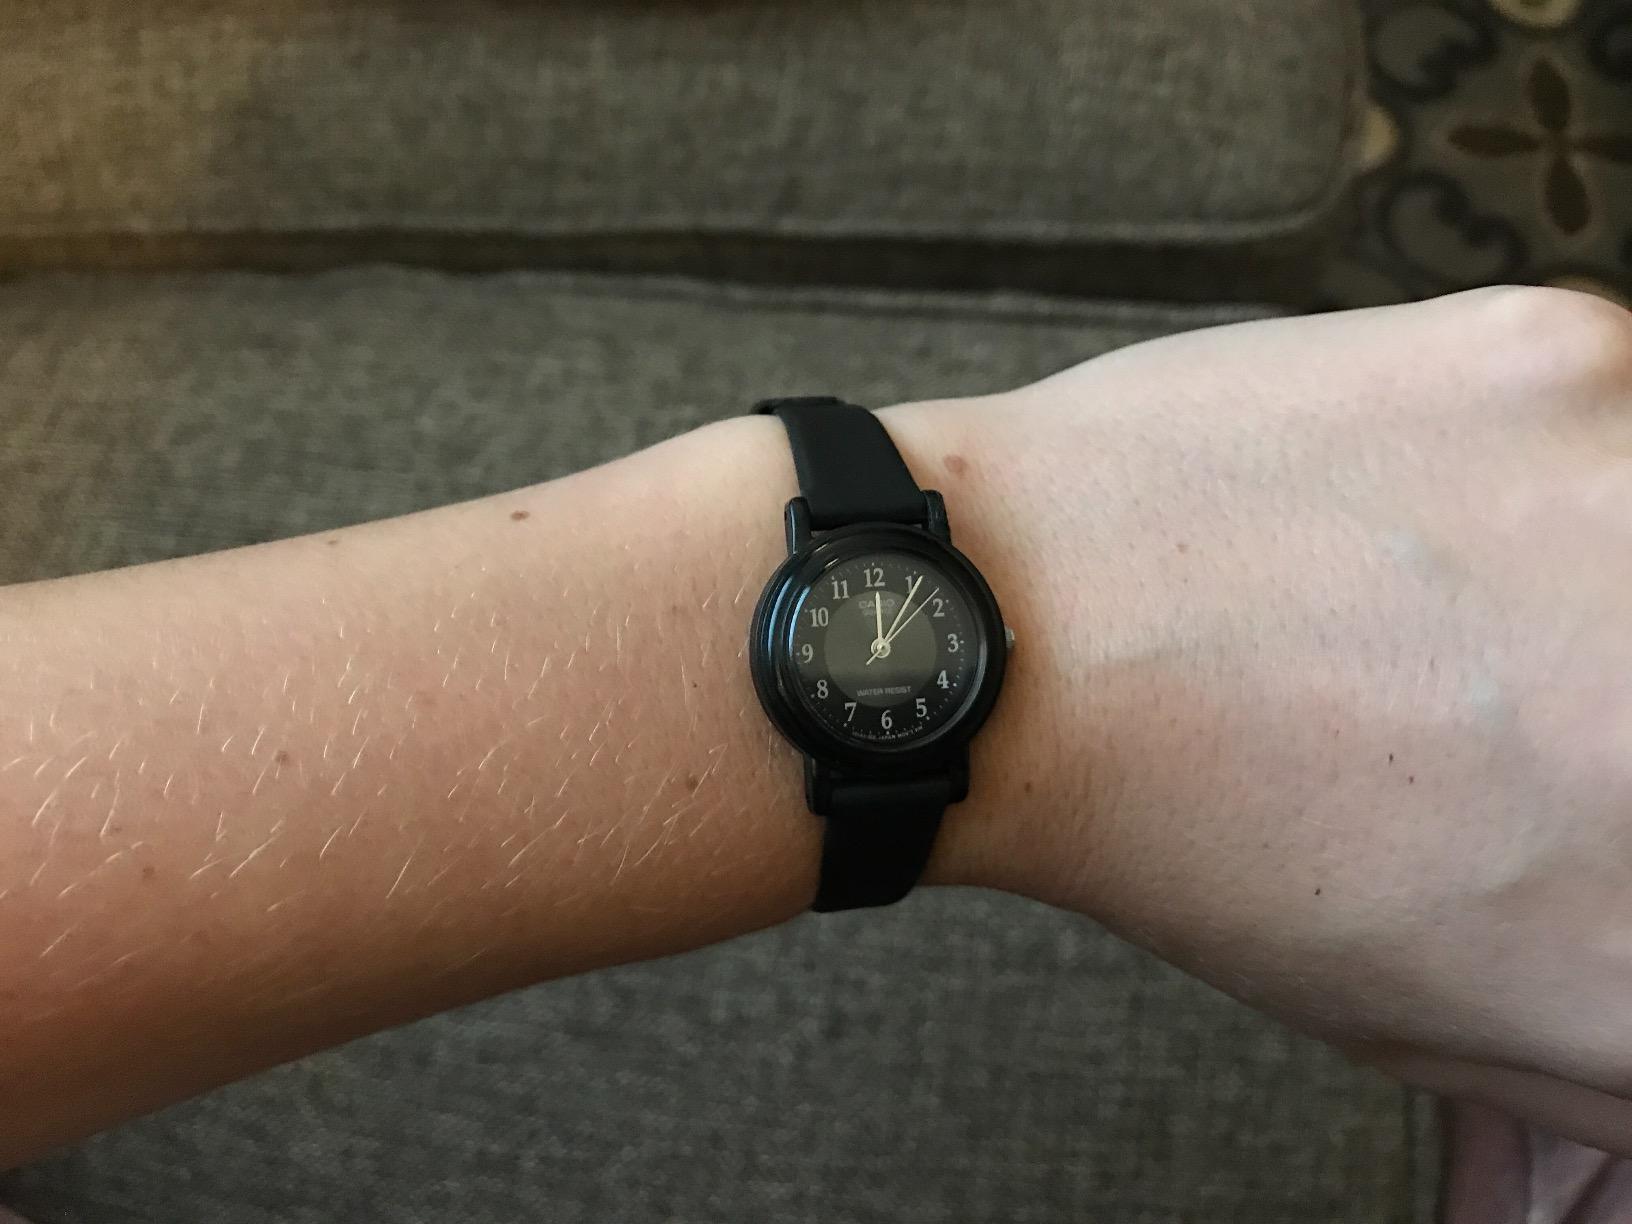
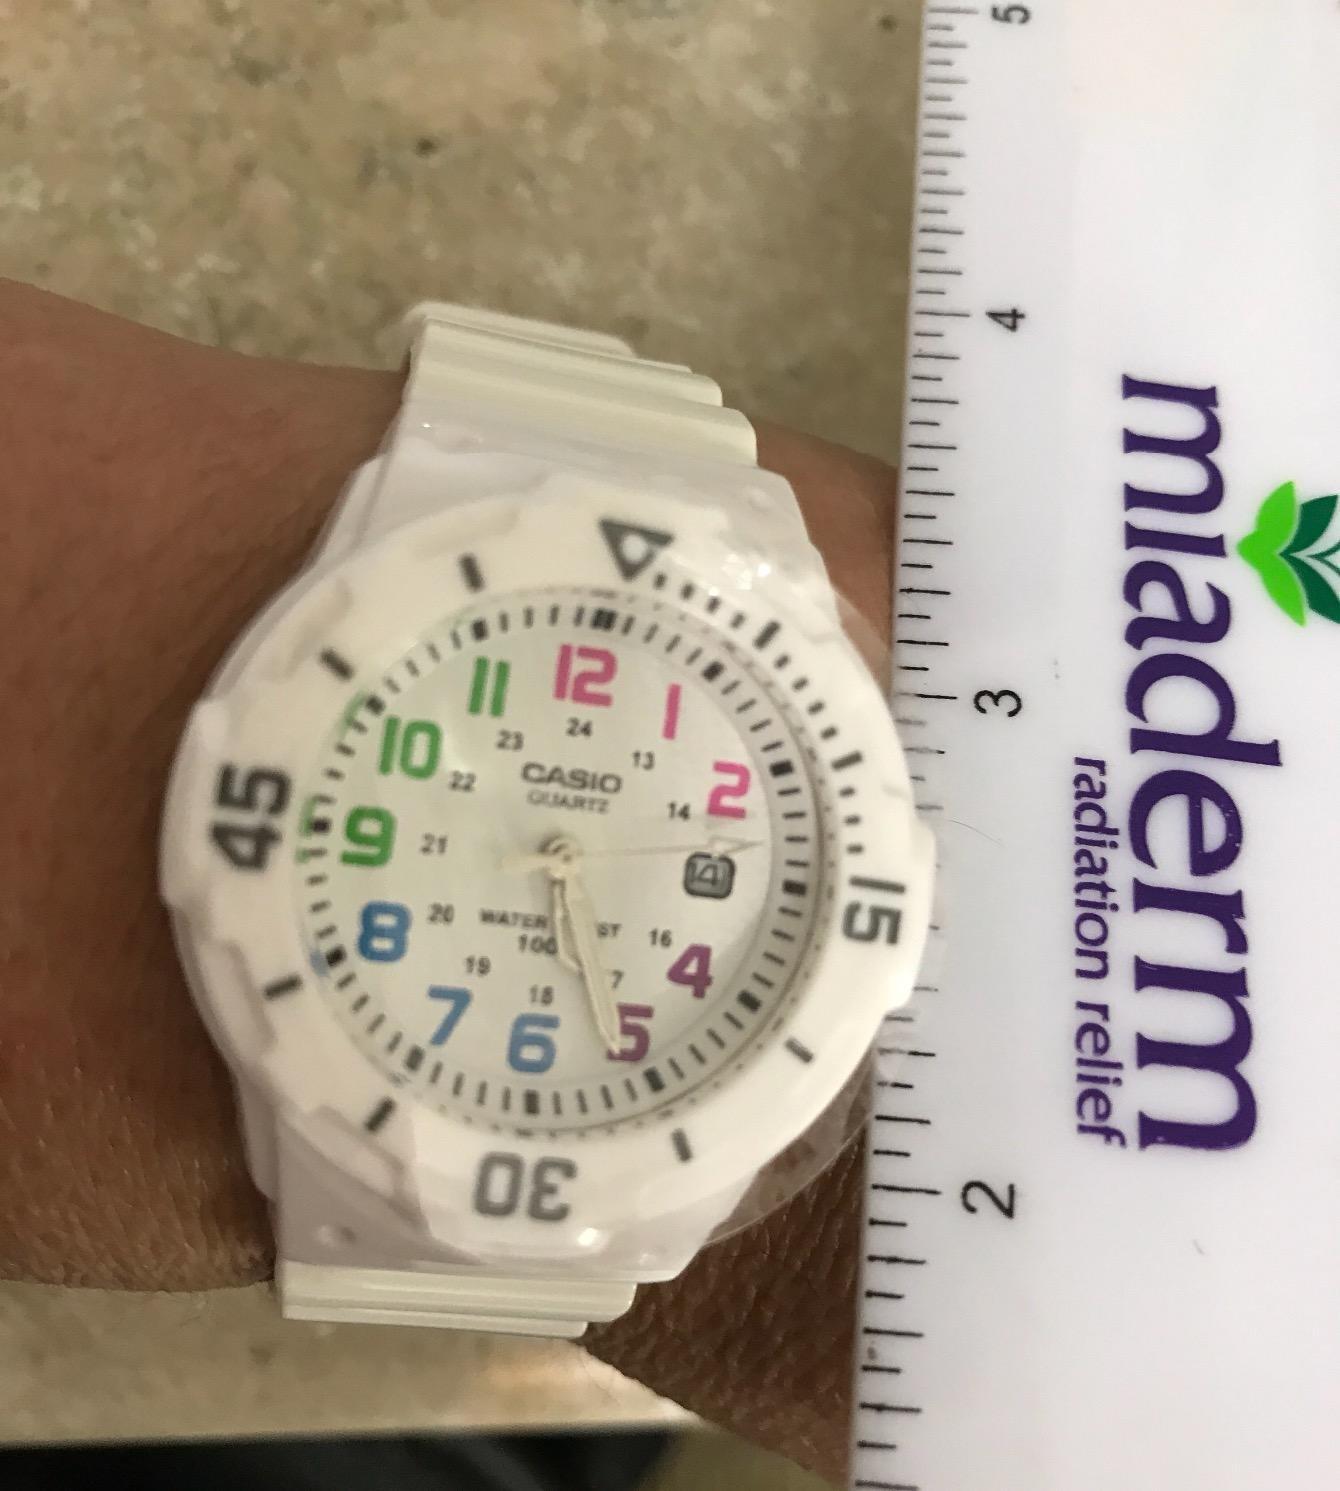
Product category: accessories_watch
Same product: no